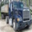
Label: truck